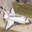
Label: airplane